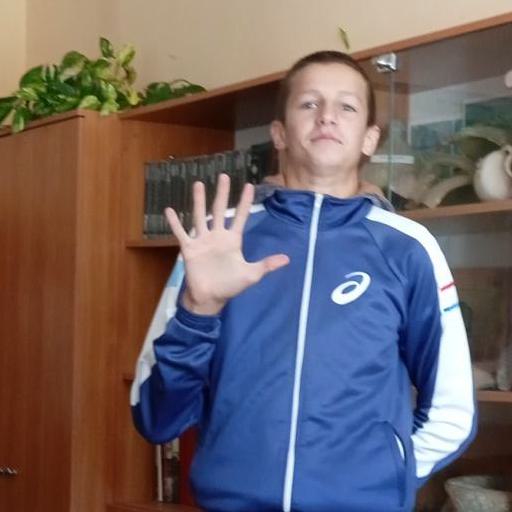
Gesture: palm